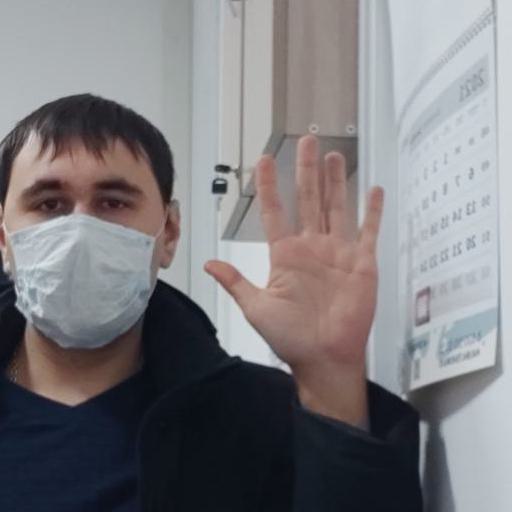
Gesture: palm